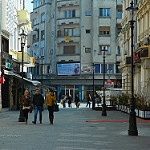
Label: street